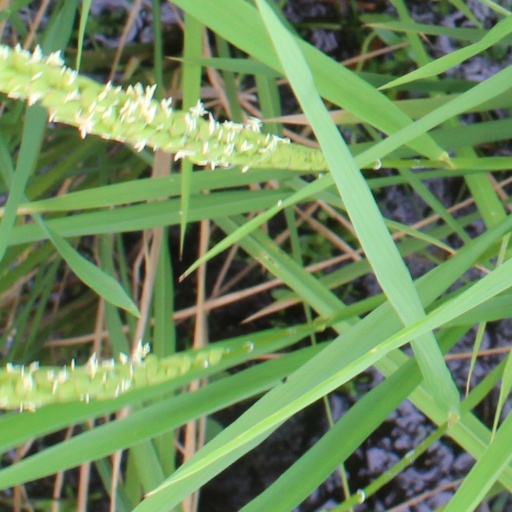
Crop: rice